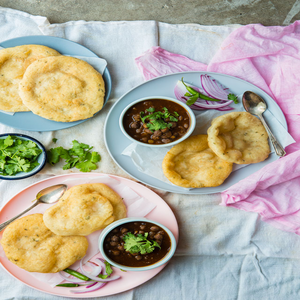
Dish: cholebhature